Epithets of Inanna

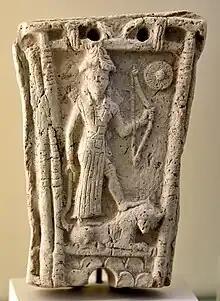
A terracotta plaque depicting armed Inanna/Ishtar standing on a lion. Her association with these animals was exemplied by the epithet Labbattu.

Epithets of Inanna were titles and bynames used to refer to this Mesopotamian goddess and to her Akkadian counterpart Ishtar. In Mesopotamia, epithets were commonly used in place of the main name of the deity, and combinations of a name with an epithet similar to these common in ancient Greek religion are comparatively uncommon. Inanna had more titles than any other Mesopotamian deity. They pertained to her associations with specific cities or areas, such as Uruk, Zabalam, Akkad, Nineveh, or the Sealand. Others instead highlighted her specific roles, for example, that of an astral goddess personifying the planet Venus—or that of a war deity. In some cases, her individual epithets eventually developed into separate deities.